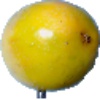
Label: Maracuja 1